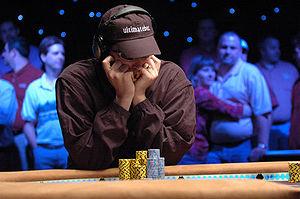
Phillip J. Hellmuth, Jr., né le 16 juillet 1964 à Madison dans l'État du Wisconsin, est un joueur de poker professionnel. Il est membre du Poker Hall of Fame.